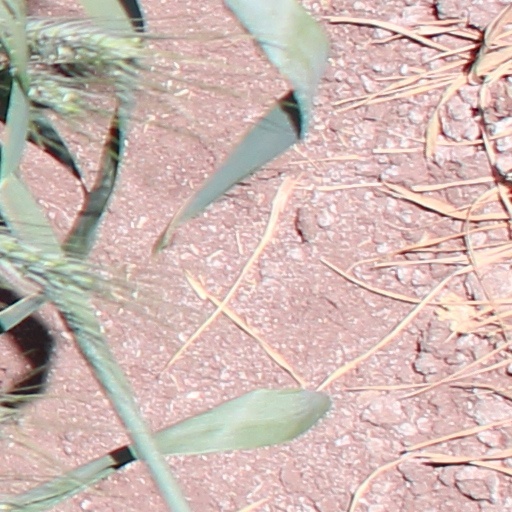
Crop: wheat